Al-Nassr FC

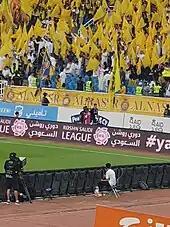

After a major overhaul of playing staff, Al Nassr went on to win the Federation Cup 2008 against city rivals, Al-Hilal. In the next season, Al Nassr made a record-breaking transfer by signing young Mohammad Al-Sahlawi from Al-Qadsiah in 2009 for SR32 million ($8 million) fee, breaking Yasser Al-Qahtani's record transfer to Al-Hilal from the same team as Sahlawi.